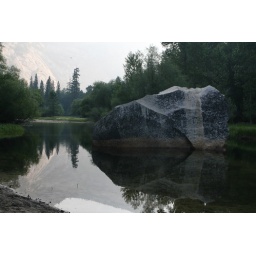
mirror lake in yosemite valley